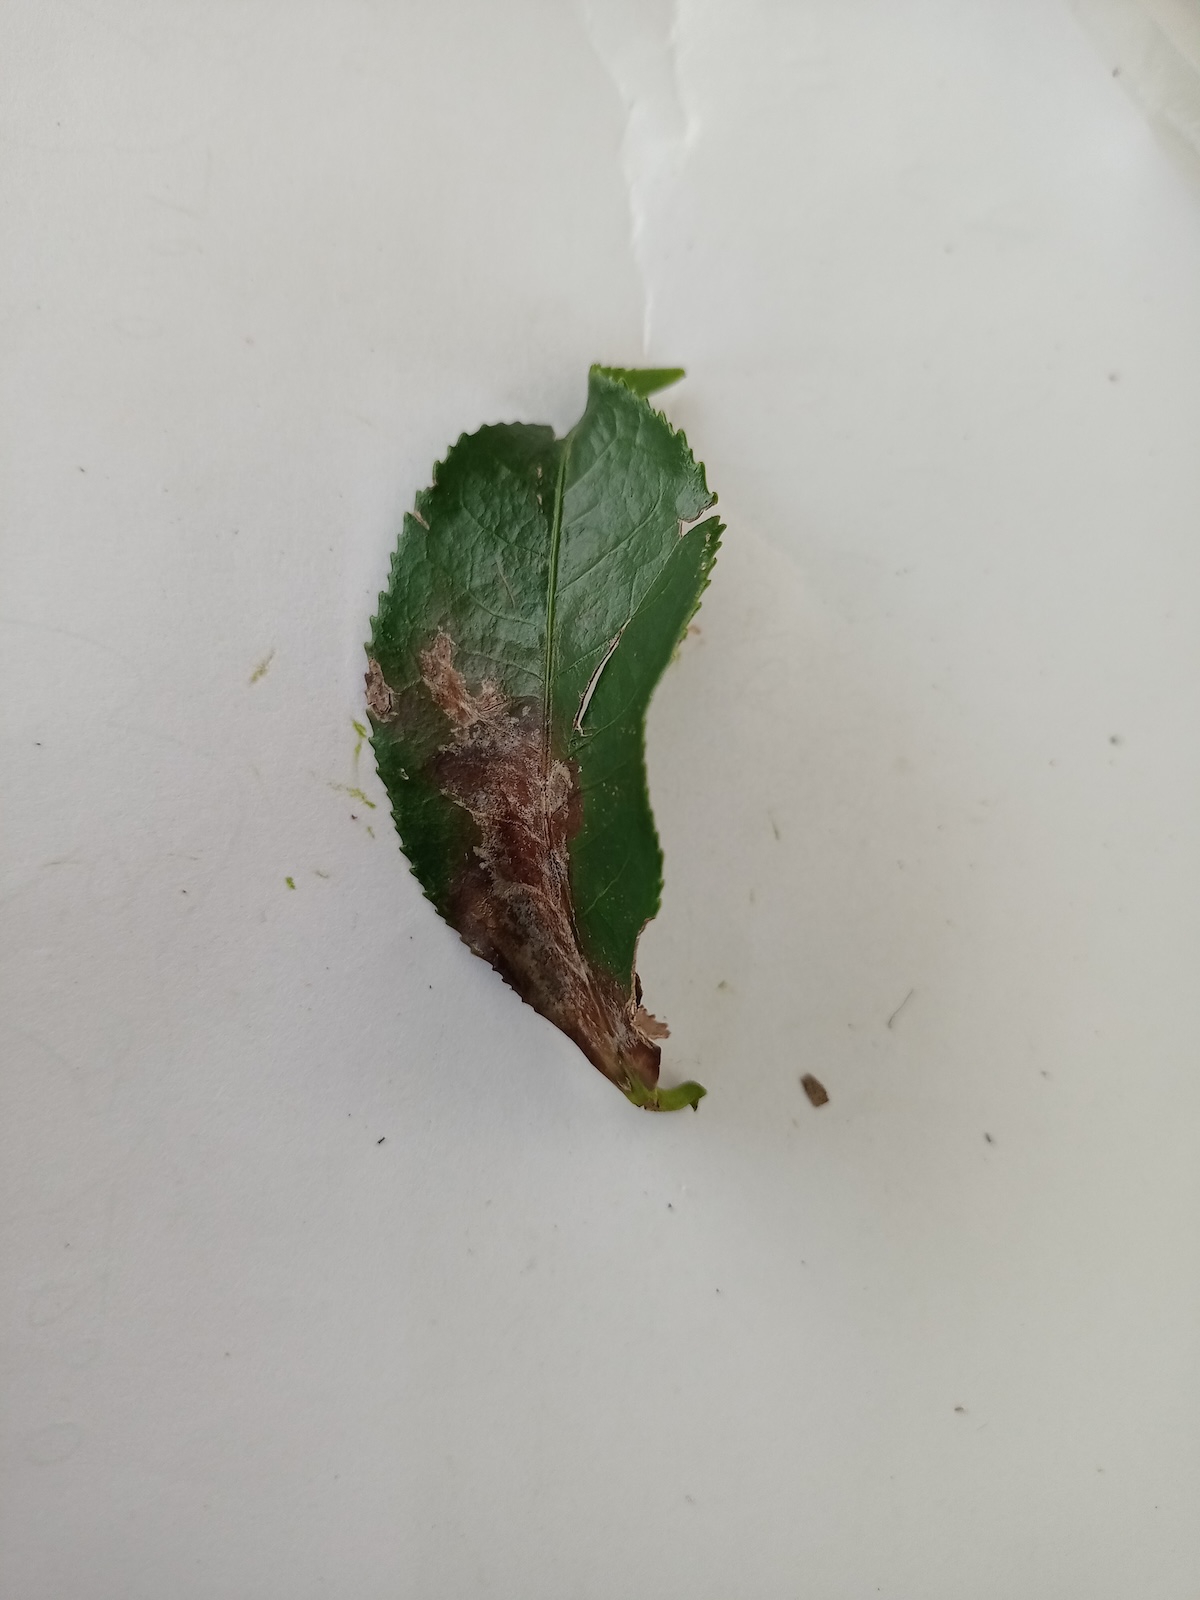
Label: Gray Blight